Akrotiri and Dhekelia

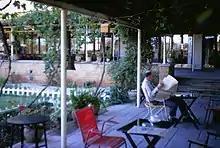
Inside the officers' mess,

The Sovereign Base Areas were created in 1960 by the London and Zürich Agreements, when Cyprus achieved independence from the British Empire, as recorded by the United Nations in 1960 as treaty 5476. The United Kingdom desired to retain sovereignty over these areas, as this guaranteed the use of UK military bases on Cyprus, including RAF Akrotiri, and a garrison of the British Army. The importance of the bases to the British is based on the strategic location of the island, at the eastern edge of the Mediterranean, close to the Suez Canal and the Middle East; the ability to use the RAF base as staging post for military aircraft; and for training.